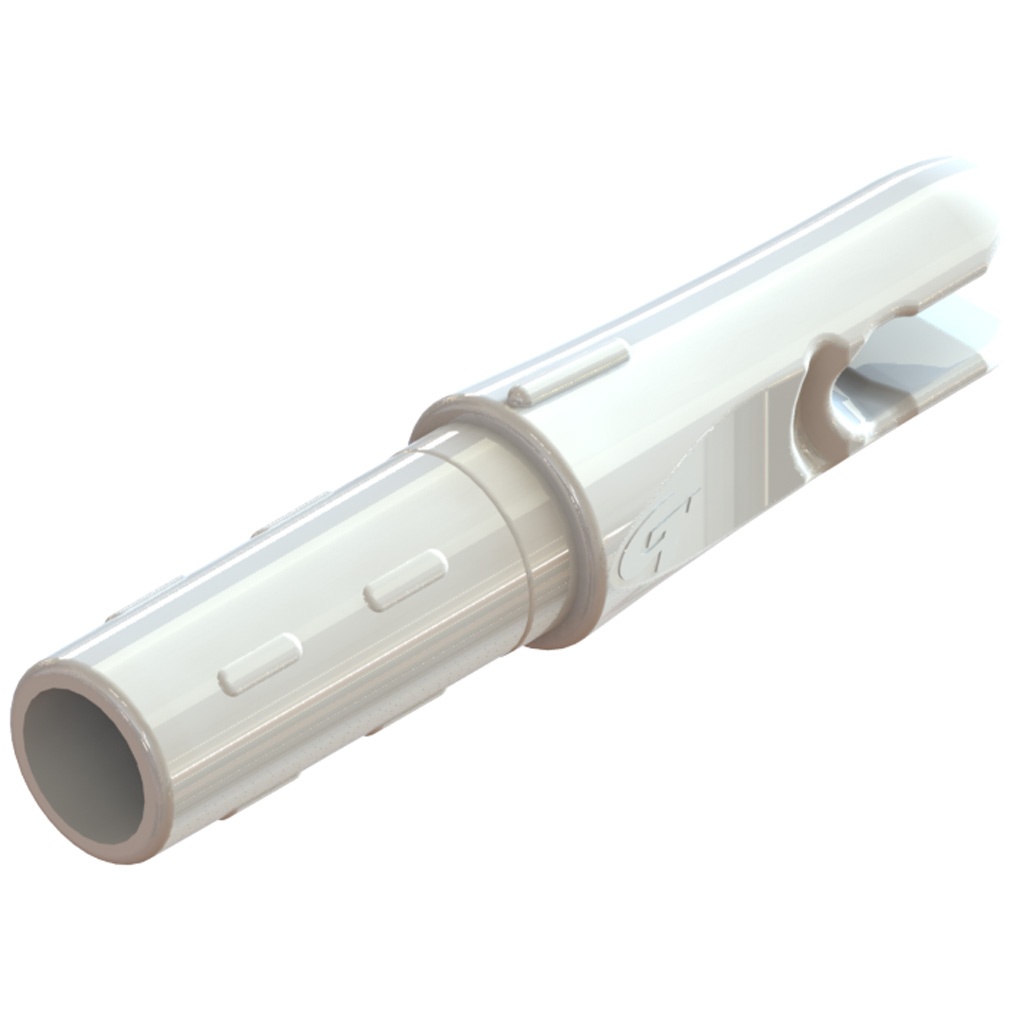
Gold Tip Gt Series Nocks White 100 Pk.
Standard .246 GT nock that features a unique notched design that locks positively to your bow string. The extra long insert section engages more of the arrow shaft to ensure proper alignment. Features: Unique notched design locks positively to your bow string;Extra long insert section engages more of the arrow shaft to ensure proper alignment
Brand: Gold Tip
Category: Sporting Goods > Outdoor Recreation > Hunting & Shooting > Archery > Arrow Parts & Accessories > Arrow Nocks > Pin Arrow Nocks